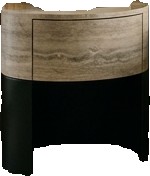
Surface category: table